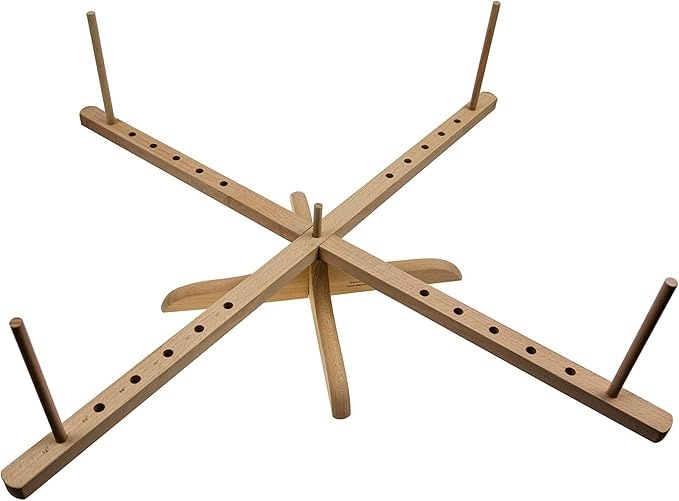
Stanwood Needlecraft Tabletop Amish Style Wooden Yarn Swift 2.5-6 feet
About This Super Smooth Finish by Fine Sanding Tabletop Style Made of Solid Wood Easy to Assemble Compact Once Disassembled Overview Material : Birch Wood Brand : Stanwood Needlecraft Color : Brown Item Weight : 1.8 Pounds Item Length : 60 Inches UPC : 785934265489 843719009069 611036551253 Global Trade Identification Number : 00843719009069 Manufacturer : Oriental Touch LLC
Brand: StanwoodNeedlecraft
Category: Arts & Entertainment > Hobbies & Creative Arts > Arts & Crafts > Art & Crafting Tool Accessories > Spinning Wheel Accessories > Yarn Swifts